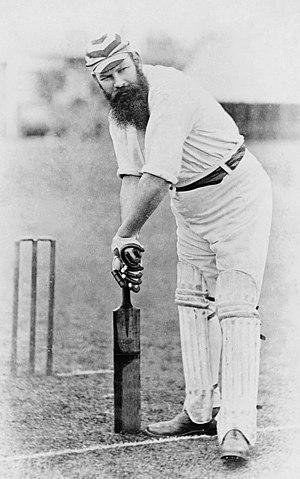
Au cricket, le terme batteur, frappeur ou batsman désigne soit un joueur présent sur le terrain pour marquer des courses pour son équipe en essayant d'éviter de se faire éliminer, soit un joueur spécialiste de cet exercice. Le batteur est équipé d'une batte, un accessoire de saule et de rotin utilisé pour frapper la balle. Le terme batting désigne quant à lui l'acte ou la capacité à frapper correctement la balle avec la batte.